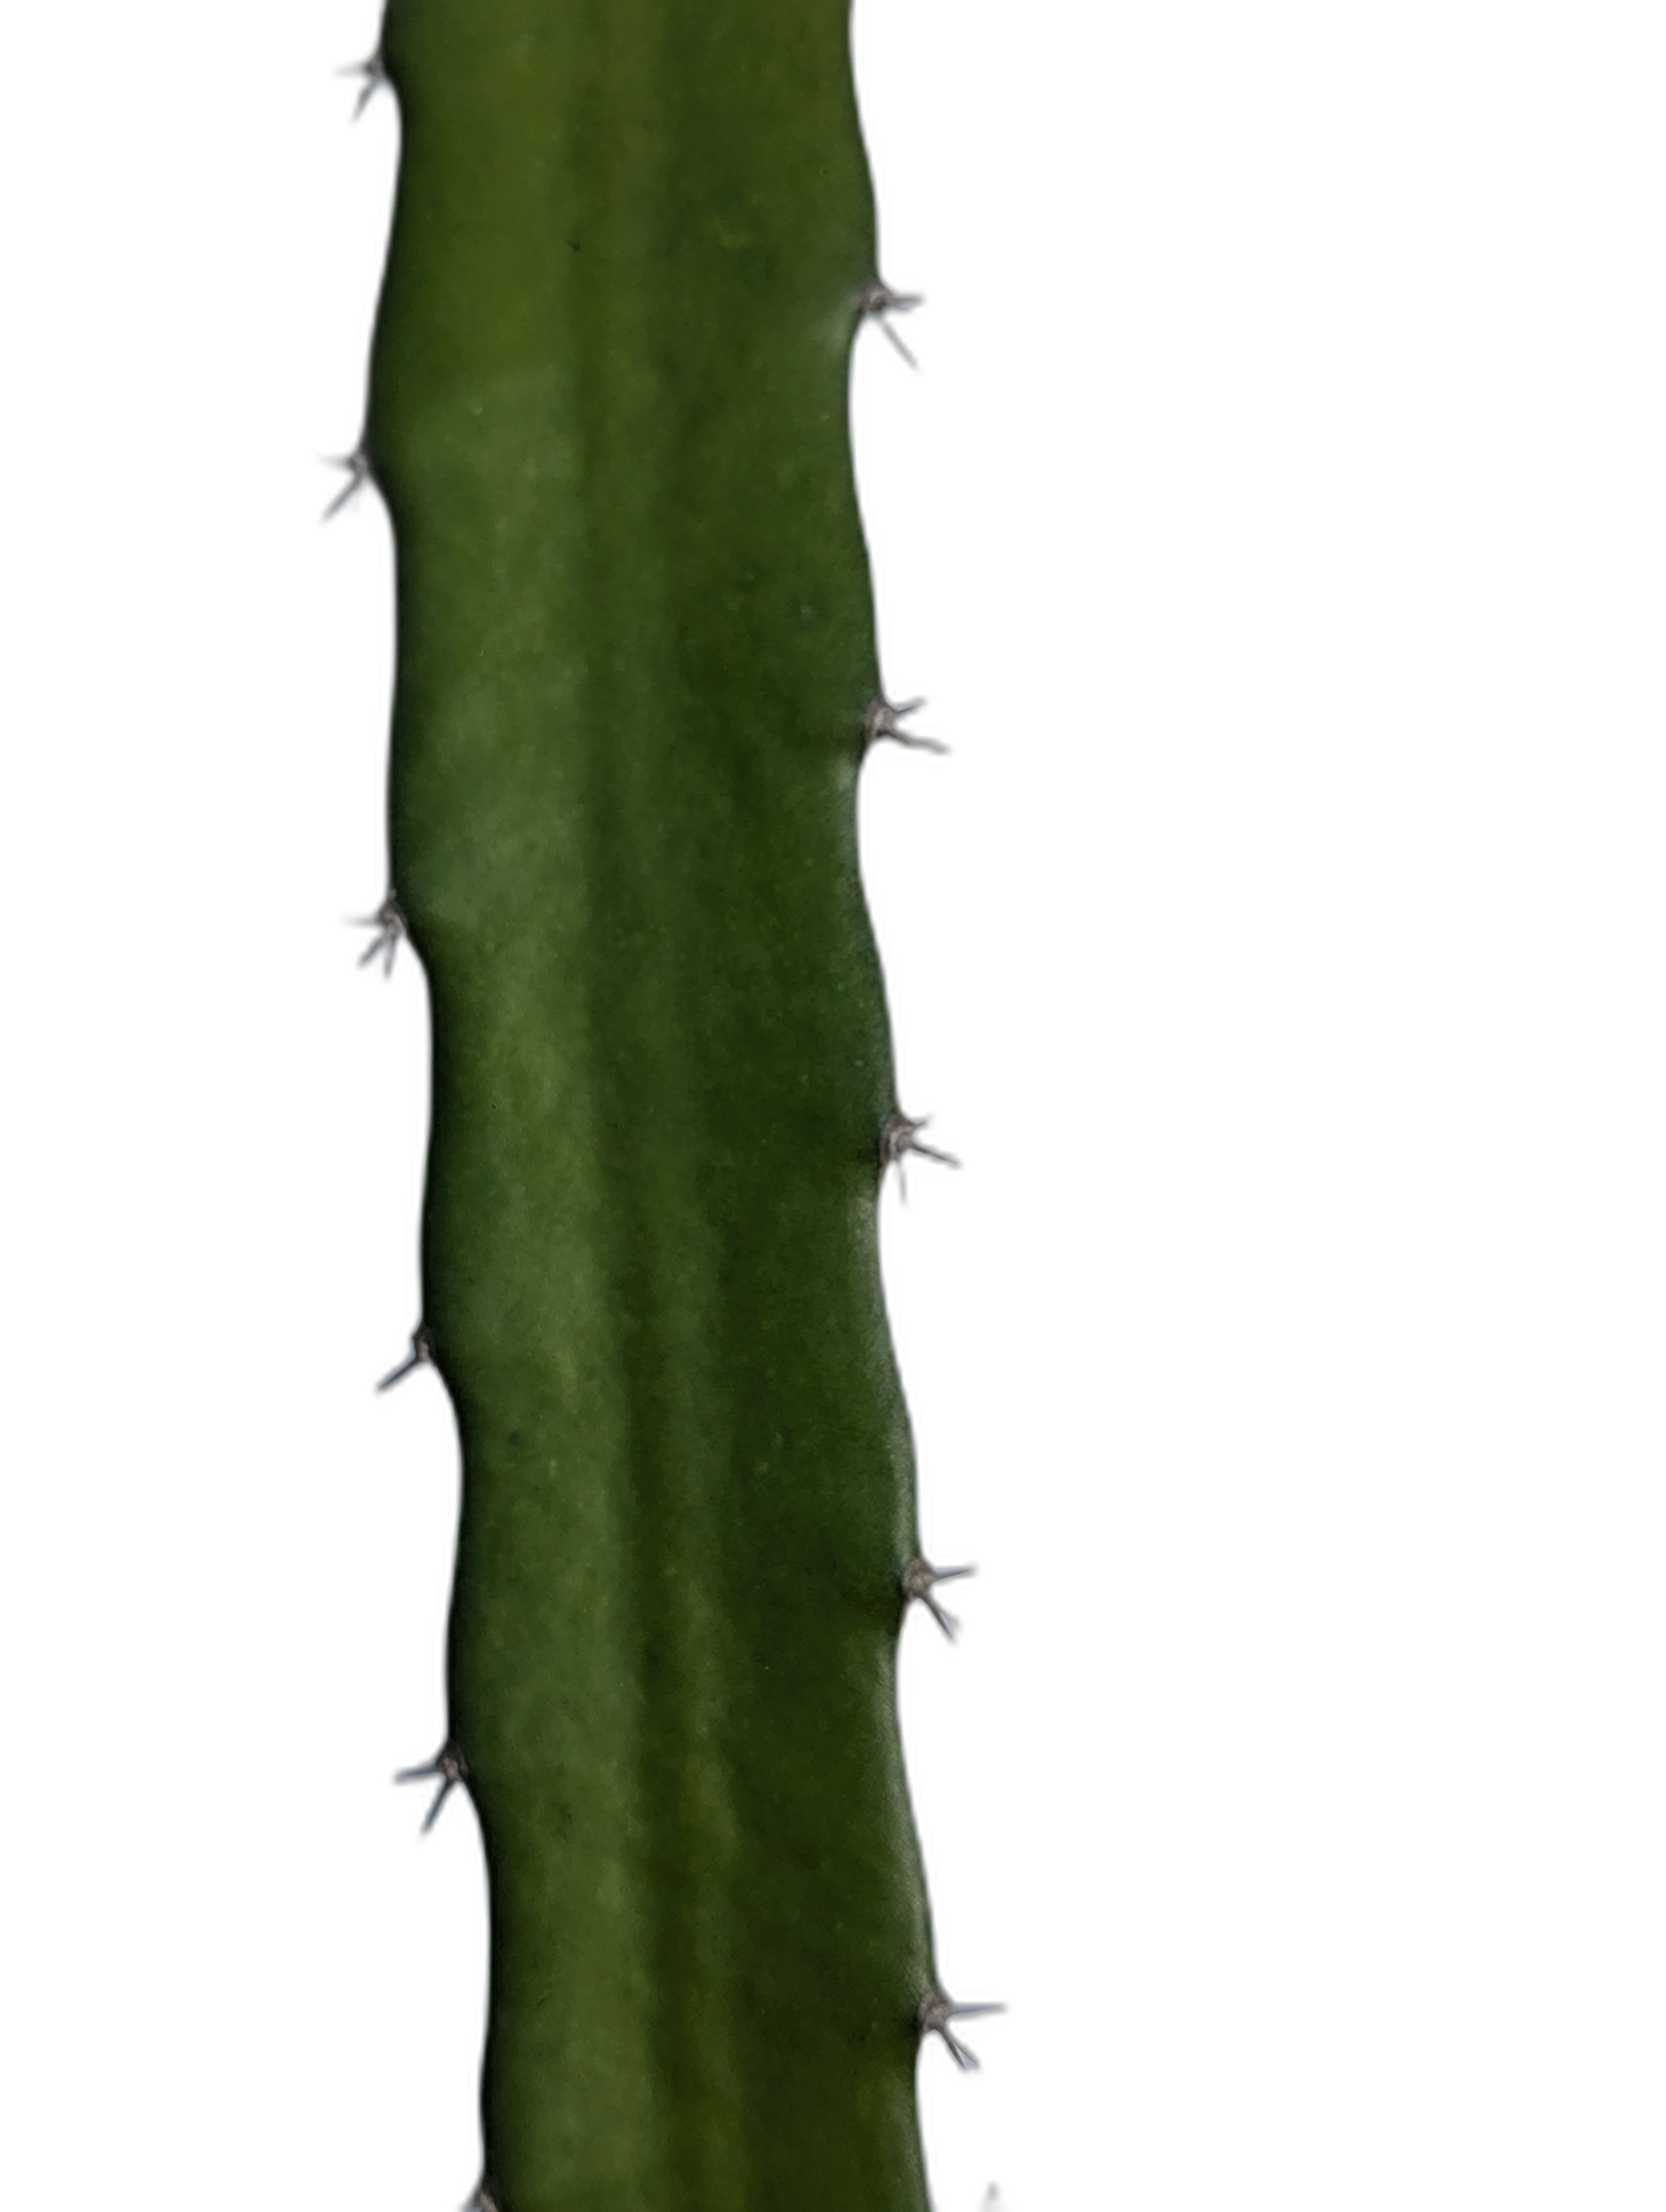
Label: Good leaf